HASAG

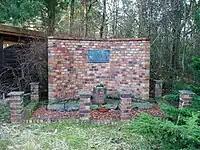
Monument to the victims of HASAG Werk Schlieben-Berga labor camp

Conditions were so bad at Flößberg, that the commandant told the SS to make some improvements, not because of concern for the prisoners' welfare, but because missile production and therefore the war effort would be negatively affected. One of Kotkowsky's friends found the conditions so unbearable, he took the opportunity to be returned to Buchenwald with a transport of prisoners too sick to work, betting his chances of survival against the odds.